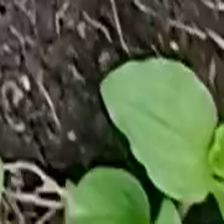
Weed species: Kena_(Commplina_benghalensio)